Women in Fiji

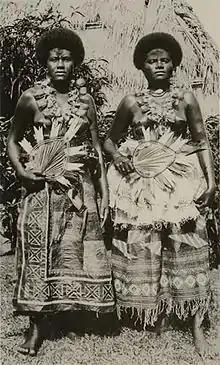
Native Fijian women, 1935.

Women in Fiji live in or are from the Republic of Fiji. On March 8, 2007, "The Fiji Times ONLINE" described Fijian women as playing an important role in the fields of economic and social development in Fijian society. The women of the Republic of Fiji are the "driving force" in health service as nurses and medical doctors. They are also key players and managers in the tourism and entertainment industries, as well as teachers in the field of education.